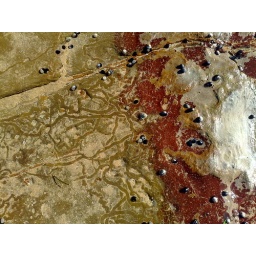
rock pools at the beautiful and aptly named 'little beach' in boudi national park on the central coast of nsw.